Heinkel P.1073

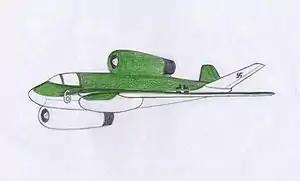
He P.1073 01

The Heinkel P.1073 (He P.1073), known also as "Strahljäger" (Jet fighter), was a fighter project developed for the Luftwaffe by Heinkel aircraft manufacturing company during the last years of World War II.